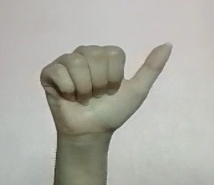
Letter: dhad